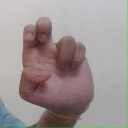
अक्षर: अ